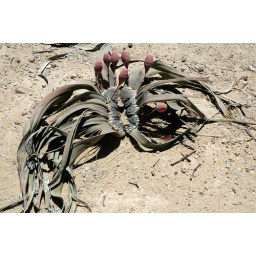
477 Welwitchia with female flowers - by Jane